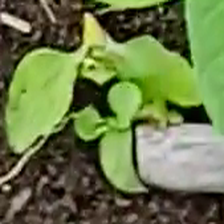
Weed species: Kena_(Commplina_benghalensio)